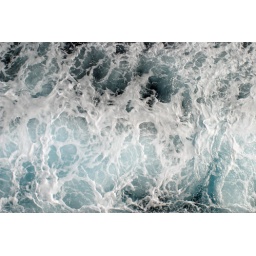
See water foam running under the boat.